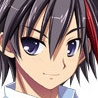
Portrait style: Anime Portrait